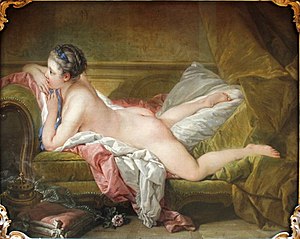
Alte Pinakothek / Gallery
Alte Pinakothek er et kunstmuseum, der ligger i Kunstareal-området i München, Tyskland. Det er et af de ældste gallerier i verden, og det indeholder en vigtig samling gamle mestres malerier. Navnet Alte Pinakothek refererer til perioden, som samlingen dækker - fra 1300-tallet til 1700-tallet. Neue Pinakothek, der blev genopført i 1981, dækker 1800-tallets kunst og Pinakothek der Moderne, som åbnede i 2002, udstiller moderne kunst. De tre gallerier er en del af Bayerische Staatsgemäldesammlungen, som er en organisation for Bayern.